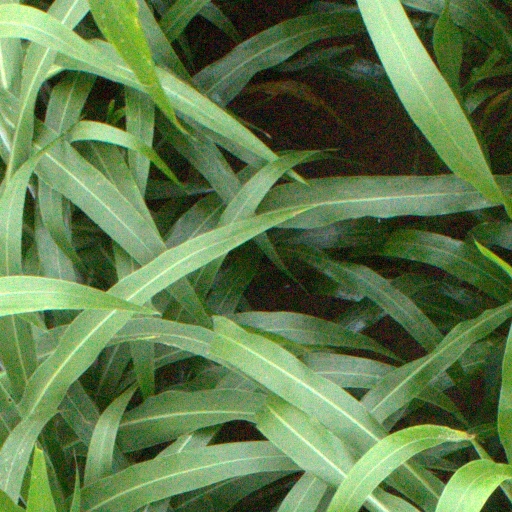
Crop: sorghum